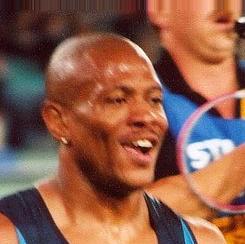
Age: 25